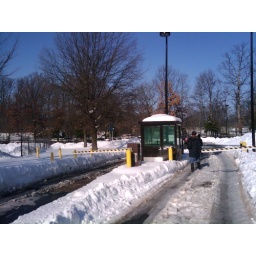
Pedestrians were forced to share driveway with cars since sidewalk was. buried under knee-deep snow. parking ohmetro